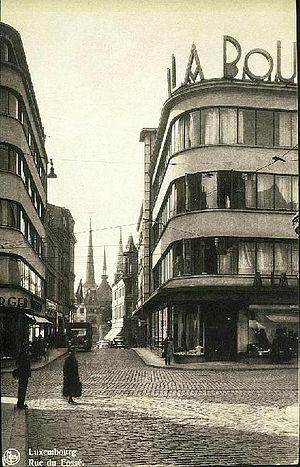
Magasin ""À la Bourse"", Luxembourg rue du Fossé, coin Grand-Rue (place du Puits-Rouge), vers 1950"